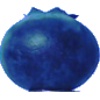
Label: Huckleberry 1